Round-robin (document)

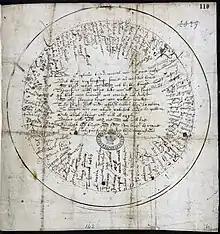
Sailor's Round Robin early 1600s England

The practice was also known as "Karakasarenban" in feudal Japan. Early examples of it, such as 1557 treaty including Mōri Motonari as a prominent signer, were used for signing alliances between multiple military clans and were intended more for removing the hierarchy and emphasizing the equal status between signers rather than for a disguise. Later usages, including 1681 plea signed by a group of farmers in 25 villages and a similar plea in 1754 signed by 30 local village lords, has more emphasis on hiding the ringleader. In modern Japan, there are more casual usages of the similar style of signing for ceremonial purposes including school graduation and significant events in group sports.